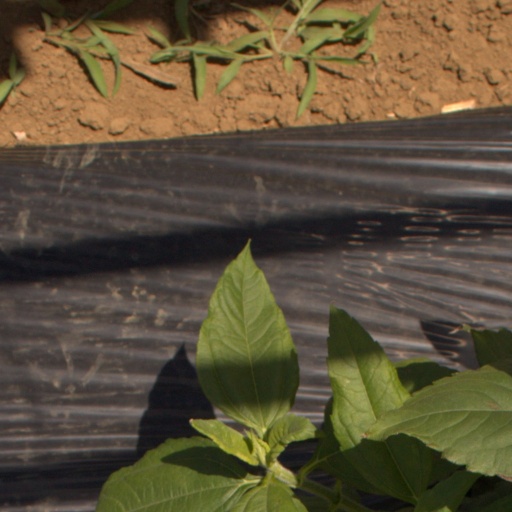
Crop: Jerusalem artichoke